First Antonescu cabinet

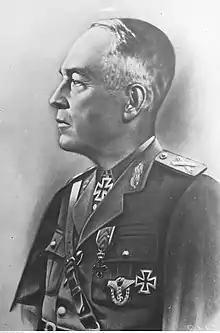

The first cabinet of Ion Antonescu was the government of Romania from 4 September to 14 September 1940.